Sita Ramachandraswamy Temple, Bhadrachalam

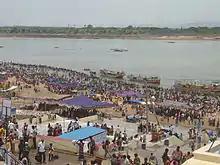
Large groups of people standing on the banks of a river in the afternoon

Bhadrachalam is often referred to as Dakshina Ayodhya ("Southern Ayodhya"); Ayodhya being the capital of Rama.